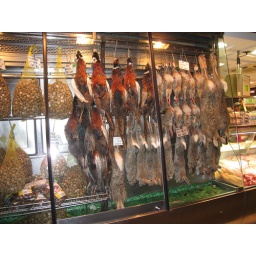
Fresh birds & rabbit in open air market